Ballyraine

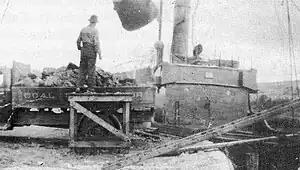
Imported coal being loaded onto a lorry at Port Ballyraine, 1938

The area has a rich maritime past. In 1824, when the first description of Letterkenny as a modern town was written, it was stated that: ""Within half a mile is the Port of Ballyraine, whither vessels of 100 tons bring iron, salt and colonial produce and whence they export hides and butter"".